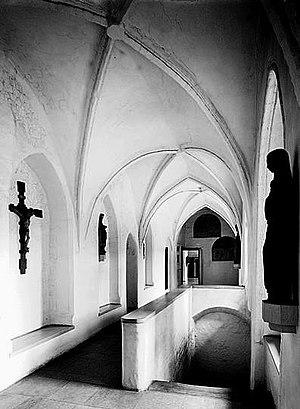
Le château de Königsberg était un château situé à Königsberg, en Prusse-Orientale. Détruit après-guerre, il est remplacé pendant les années 1960 par la Maison des Soviets de Kaliningrad. Le château était constitué d'une cathédrale, d'un musée et de bâtiments administratifs.